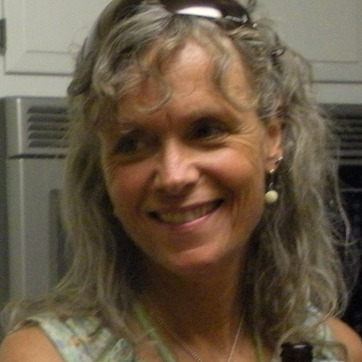
Material: skin